Chusovaya

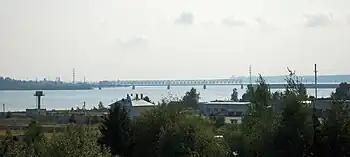
A railway bridge across Chusovaya near its confluence to the Kama Reservoir.

The river basin contains numerous deposits of iron, chromium, platinum, gold, diamond and coal. They were developed since the 17th century, some have been depleted and some are still being mined. Major settlements on the river (from source to the mouth) are Revda, Pervouralsk, Bilimbai, Staroutkinsk, Kyn, Ust-Koiva, Chusovoy and Verhnechusovskie Gorodki.